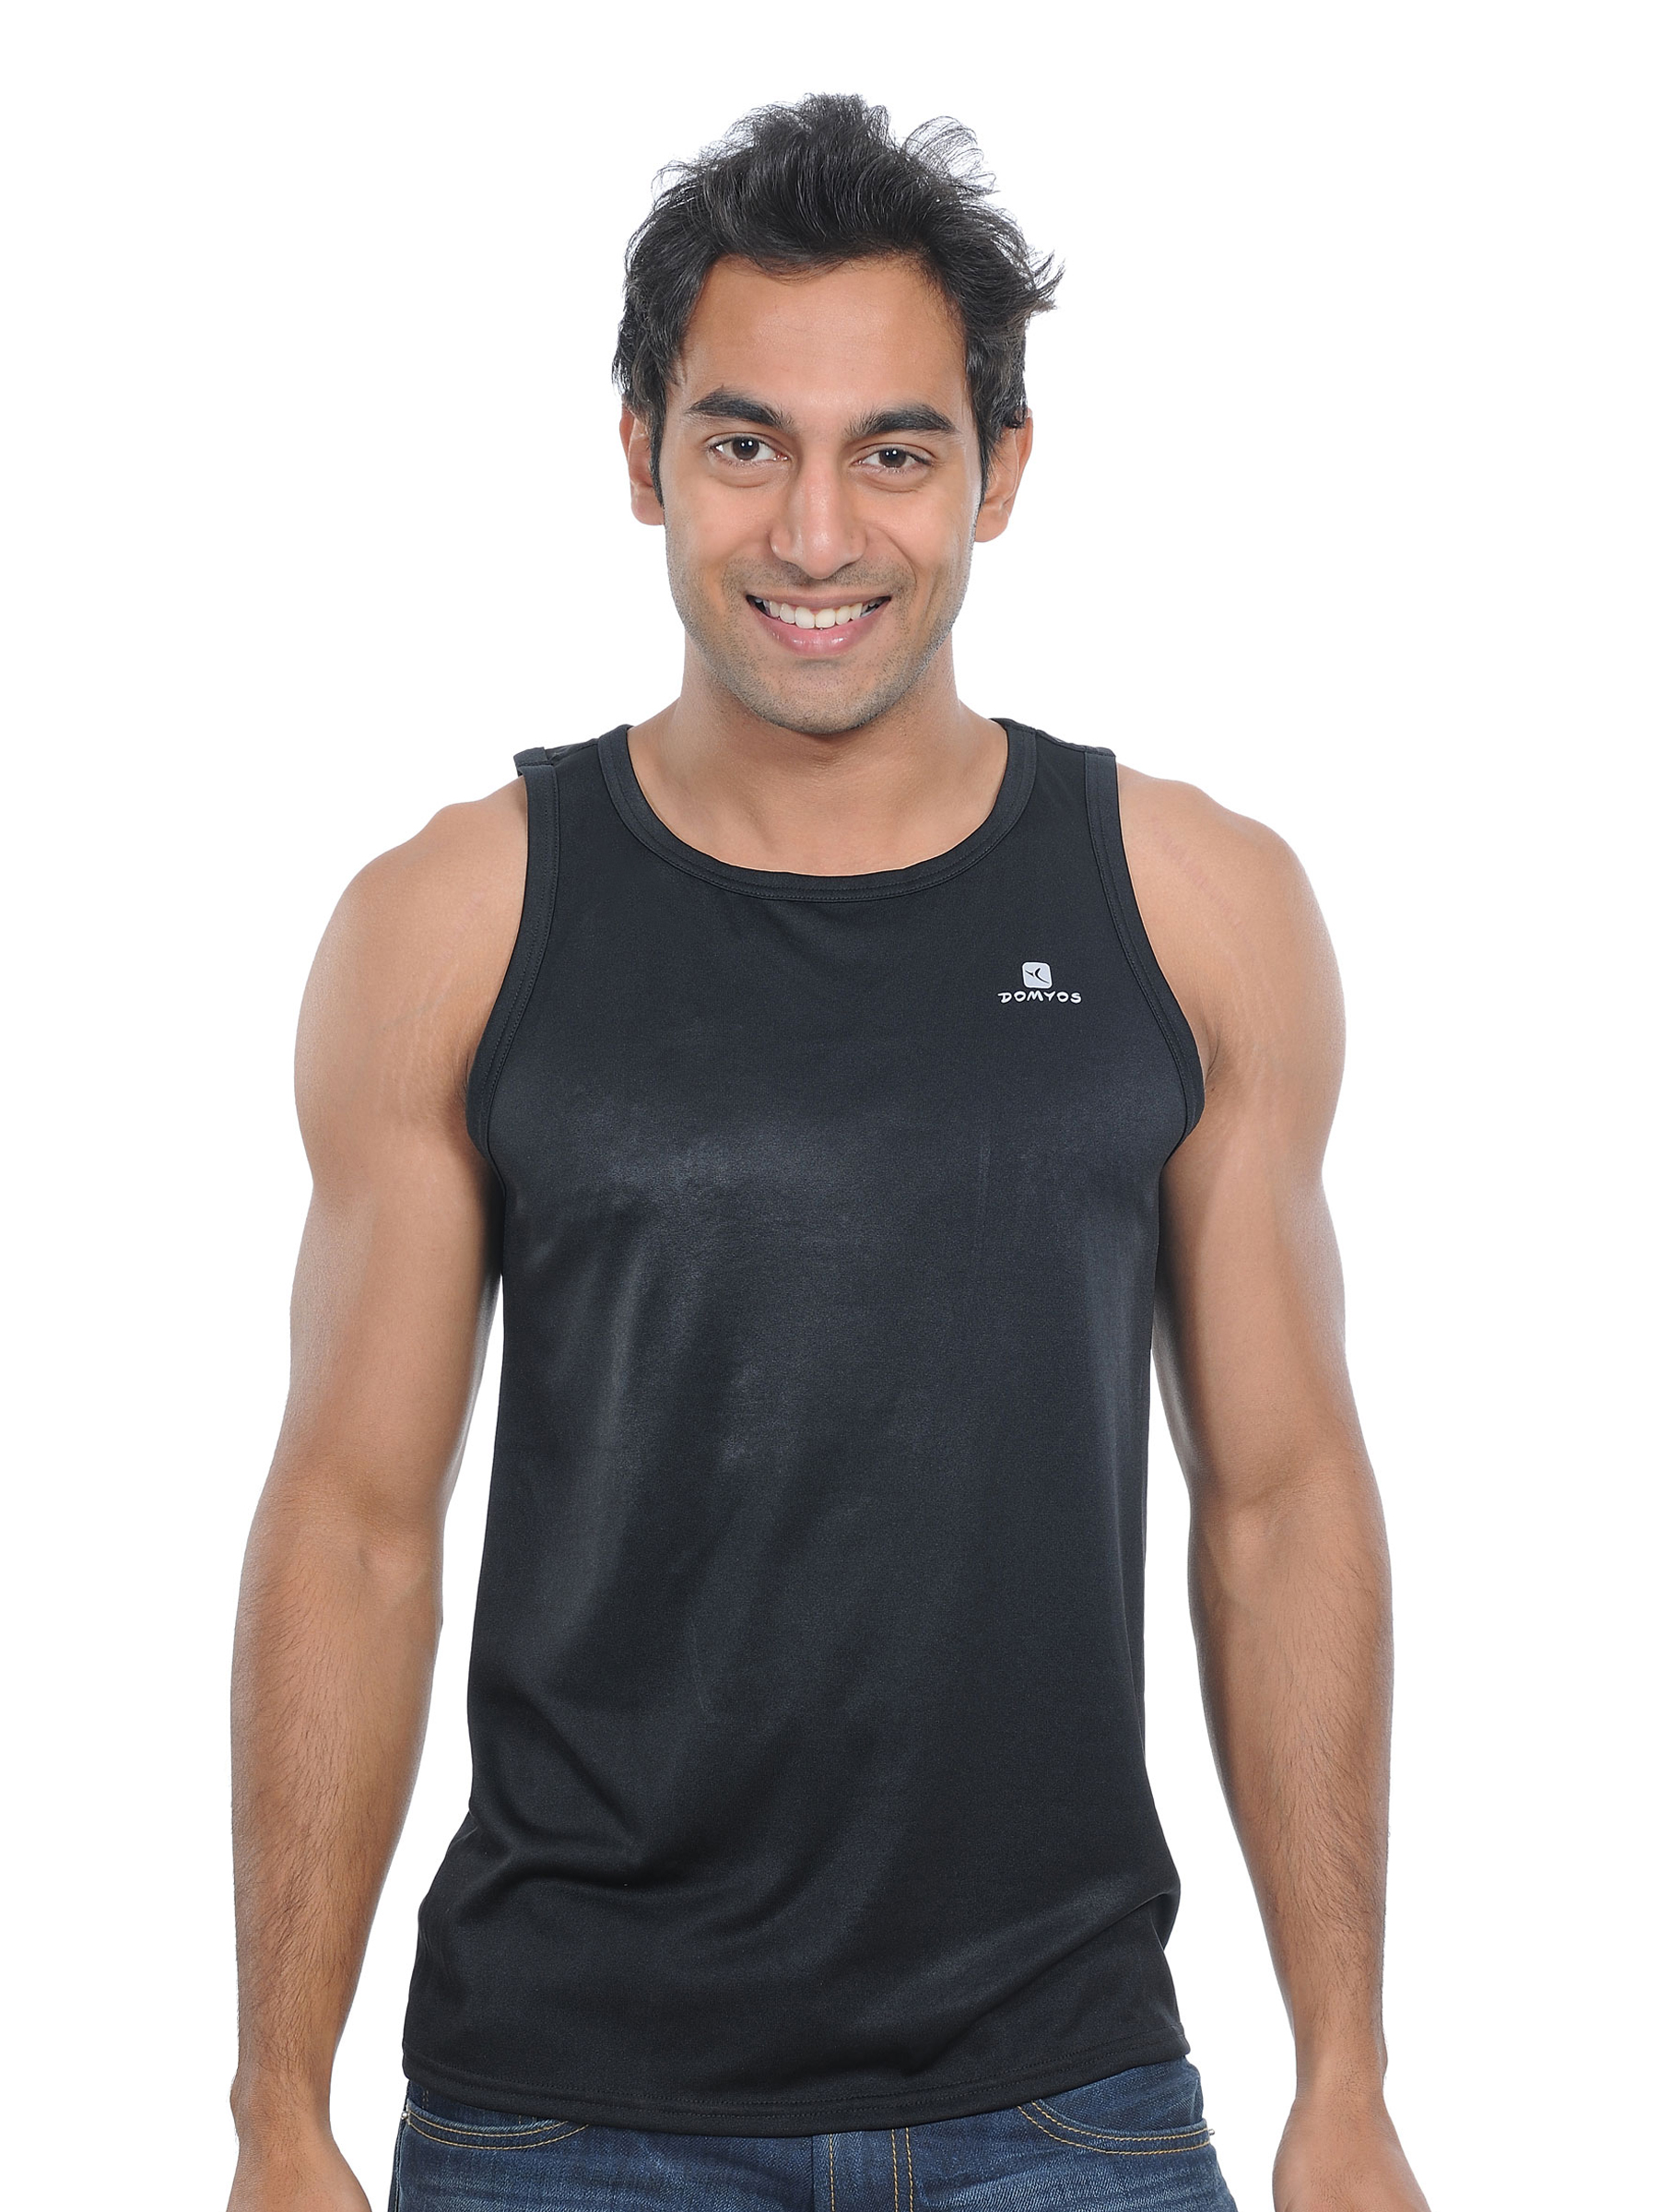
Domyos Men's Tank Respi Black T-shirt
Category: Apparel / Topwear / Tshirts
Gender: Men
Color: Black
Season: Fall 2010
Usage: Casual